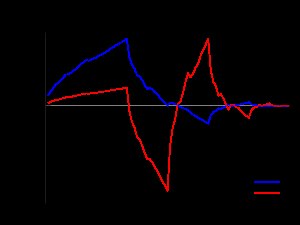
Wavelet-transformation
1D-Wavelets af typen Daubechies-4. Den blå er Wavelet-skaleringsfunktionen - og den røde er den "standard" Wavelet-funktionen.
Indenfor matematik er en wavelet-række en repræsentation af en kvadratisk integrabel funktion af en bestemt ortonormal række genereret af en wavelet. Denne artikel viser en formel, matematisk definition af en ortonormal wavelet og af den integrale wavelet-transformation også kaldet den integrale wavelet-afbildning.